Gibourne

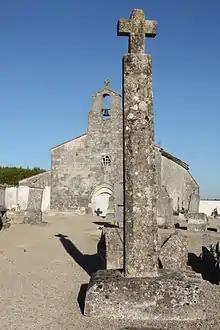
Gibourne

Gibourne is a commune in the Charente-Maritime department in southwestern France.